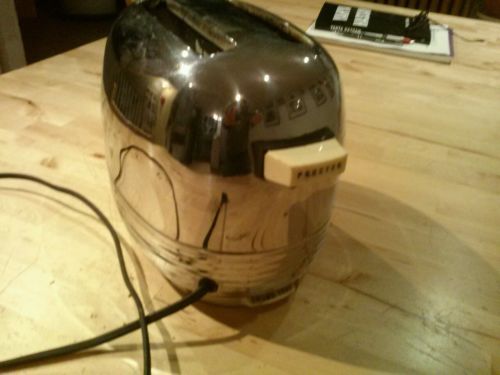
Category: toaster